Question: Please indicate a possible affordance area of the sit_on_motorcycle that can be used for sitting
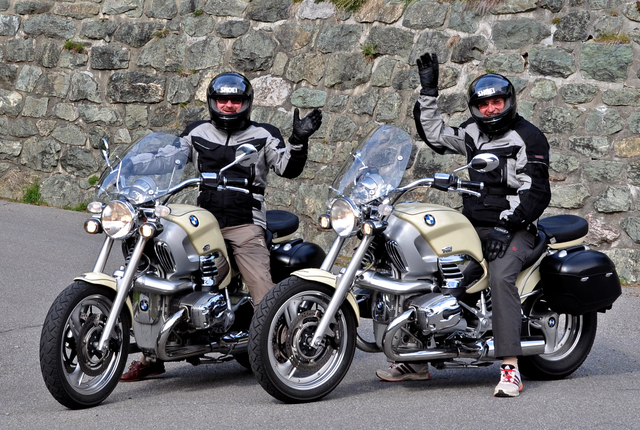
Answer: [196, 202, 272, 236]